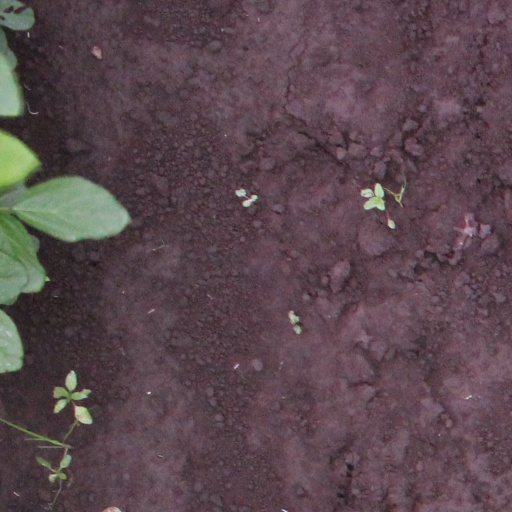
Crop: soybean